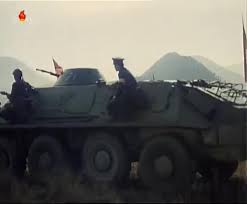
Label: BTR